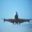
Label: airplane